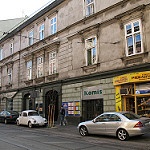
Scene: Outdoor